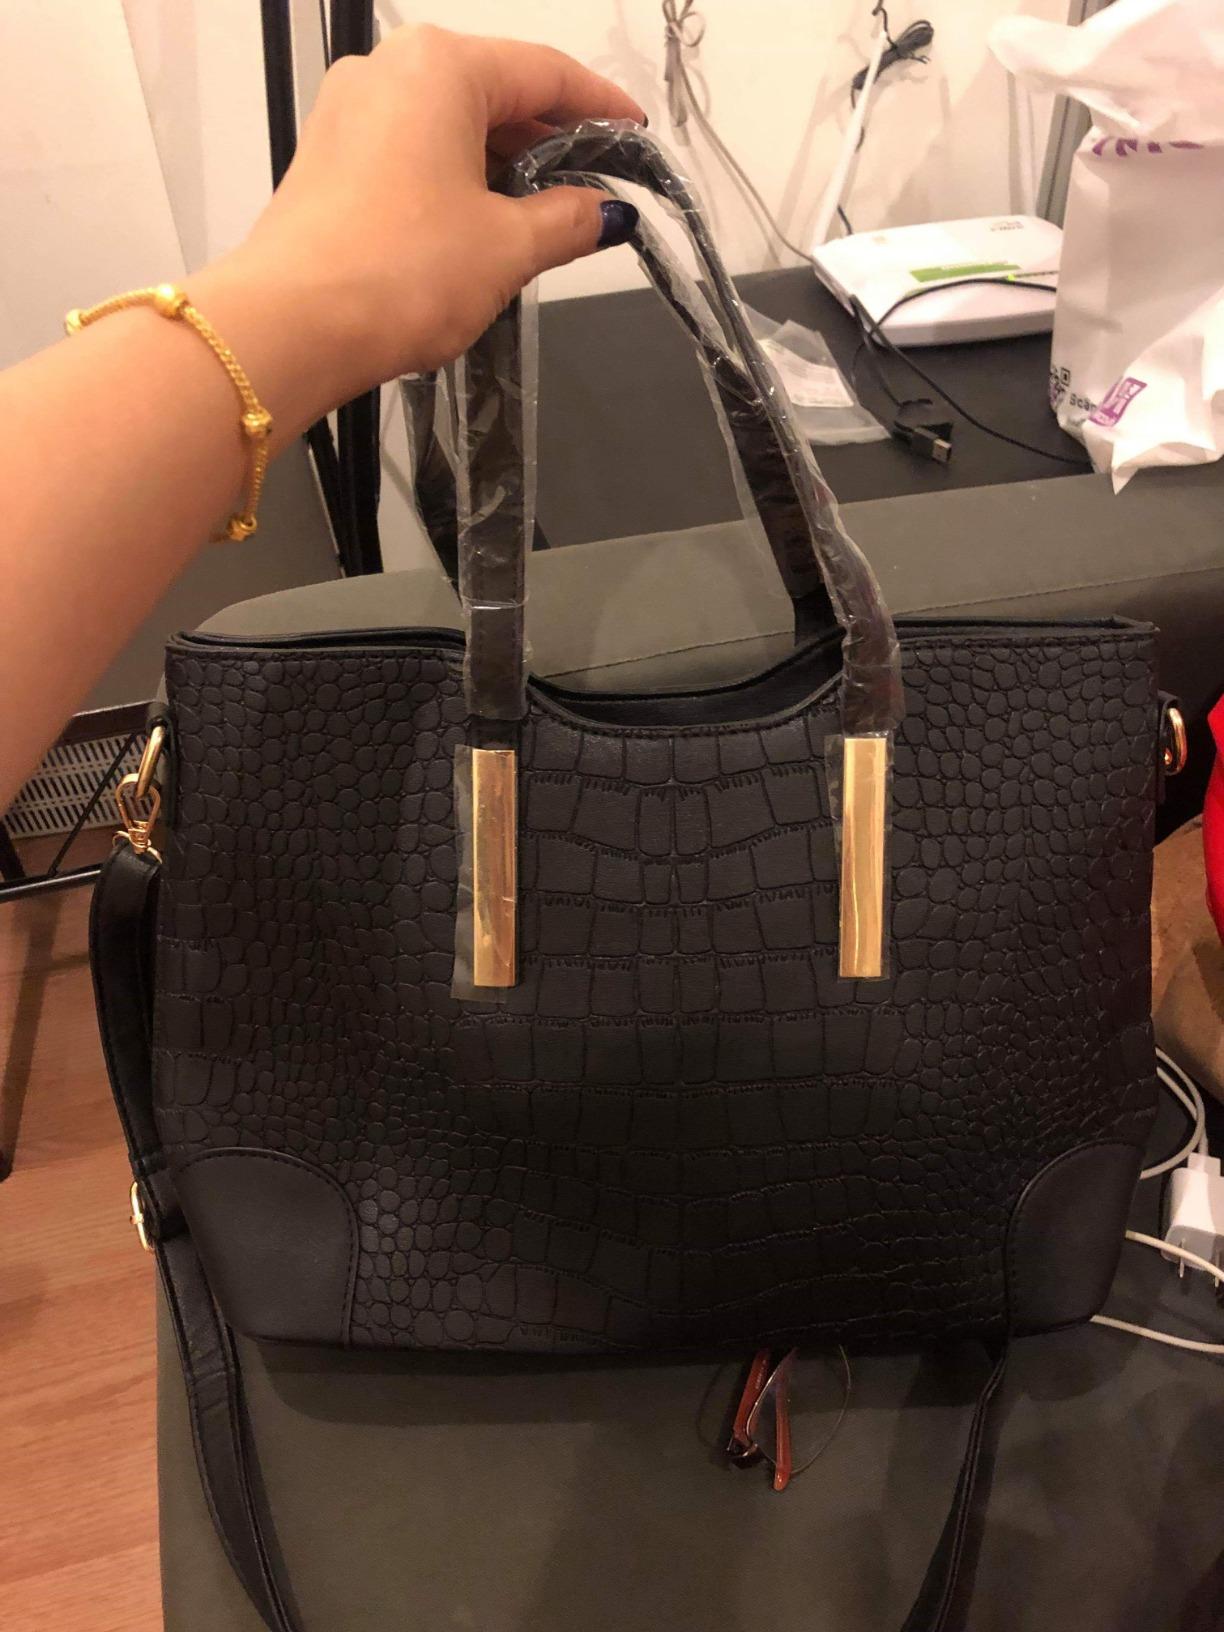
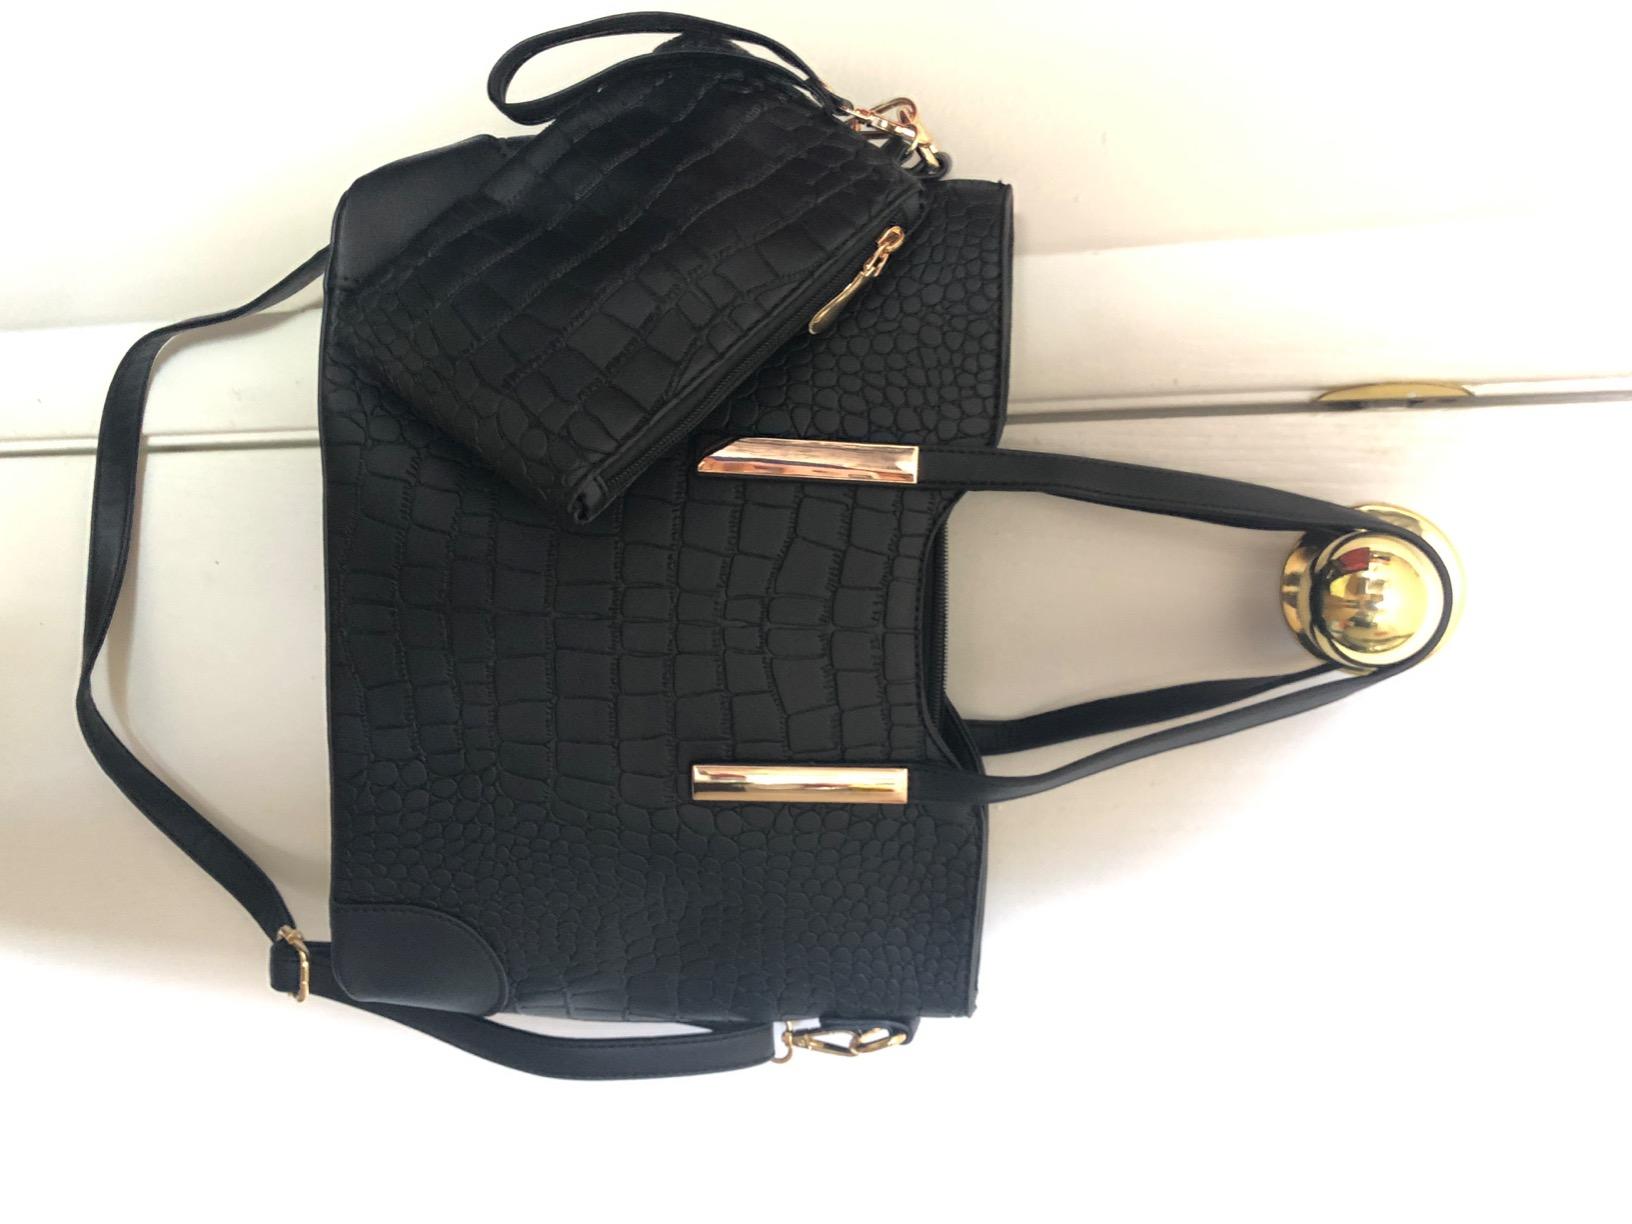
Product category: accessories_handbag
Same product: yes